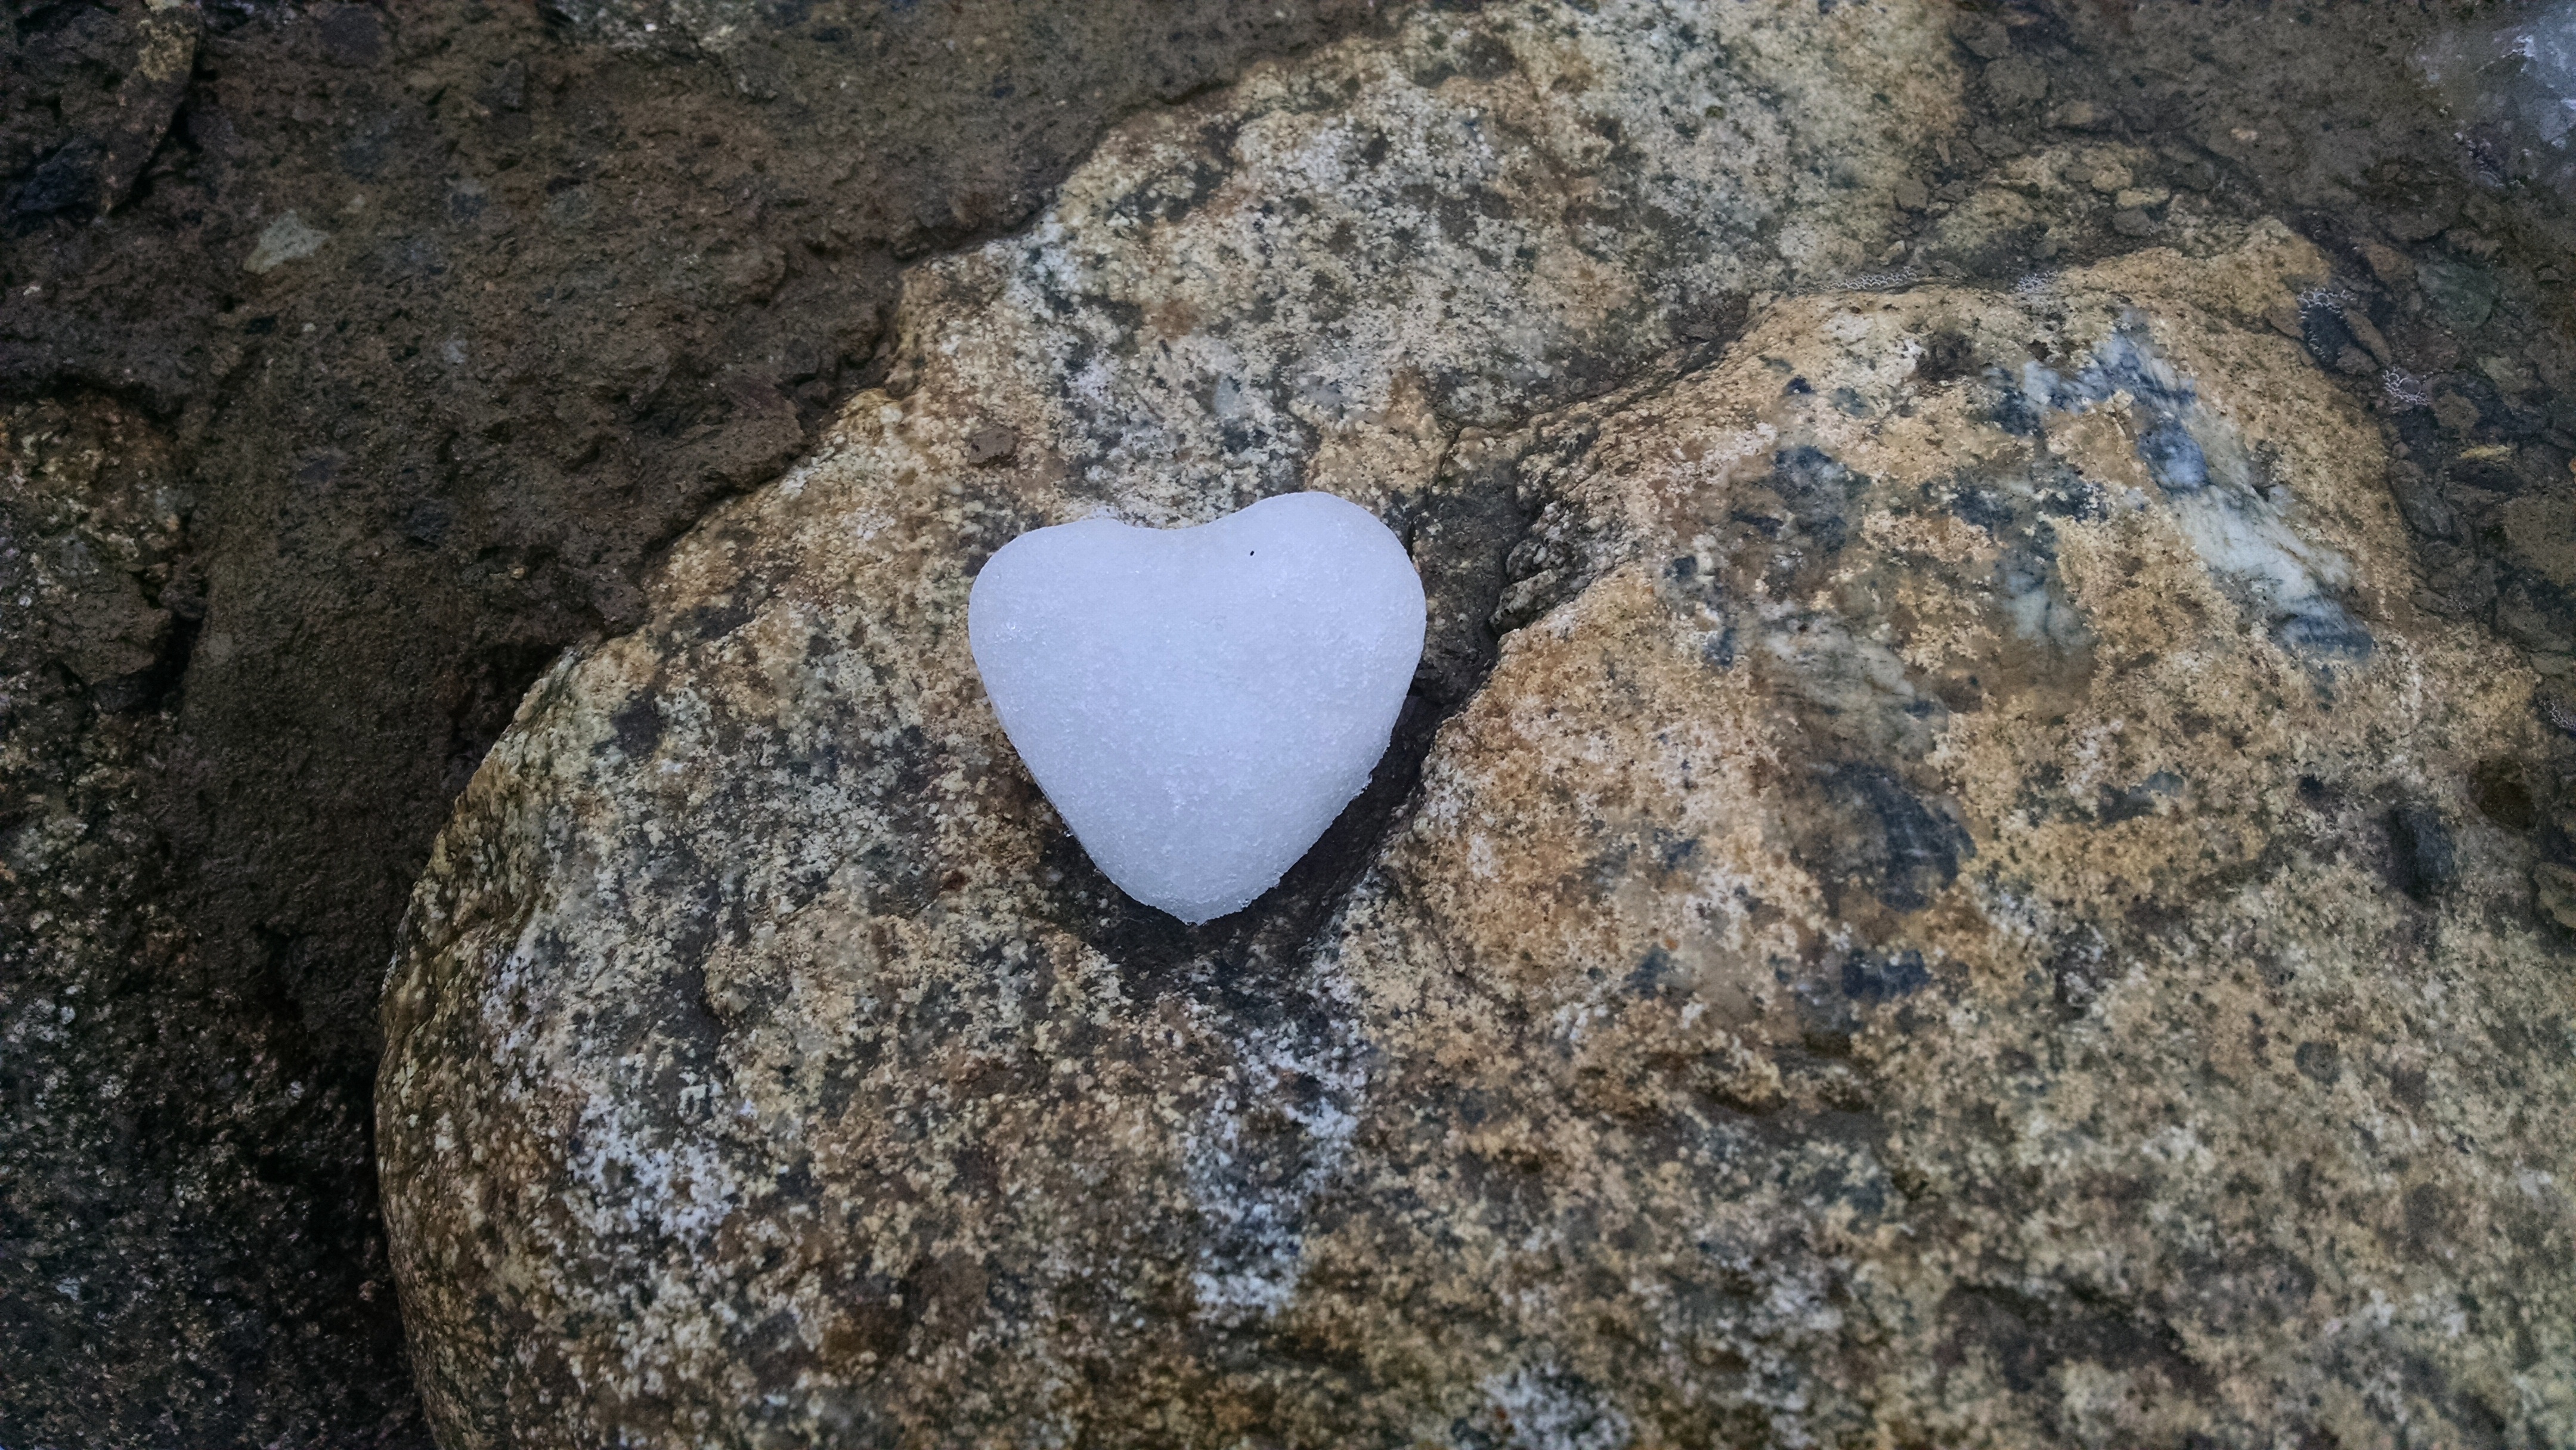
rock, snow, cold, winter, white, love, heart, romantic, soil, season, material, geology, passion